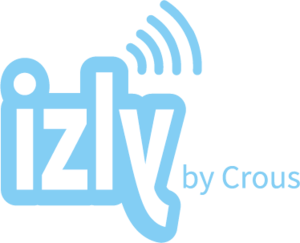
Logotype d'Izly by Crous
Izly by Crous est le service de paiement des Crous. Izly by Crous permet aux étudiants de payer les services du Crous sur leur campus et de s'envoyer de l'argent entre utilisateurs.